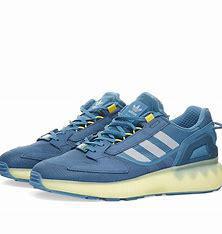
Brand: Adidas
Model: ZX 5K Boost